The Showdown (1950 film)

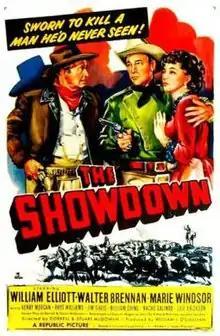
Theatrical release poster

The Showdown is a 1950 American Western film directed by Dorrell McGowan and Stuart E. McGowan and starring Wild Bill Elliott, Walter Brennan and Marie Windsor.